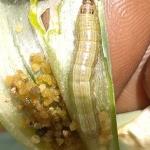
Crop: Onion
Condition: caterpillar-p